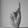
ASL letter: K